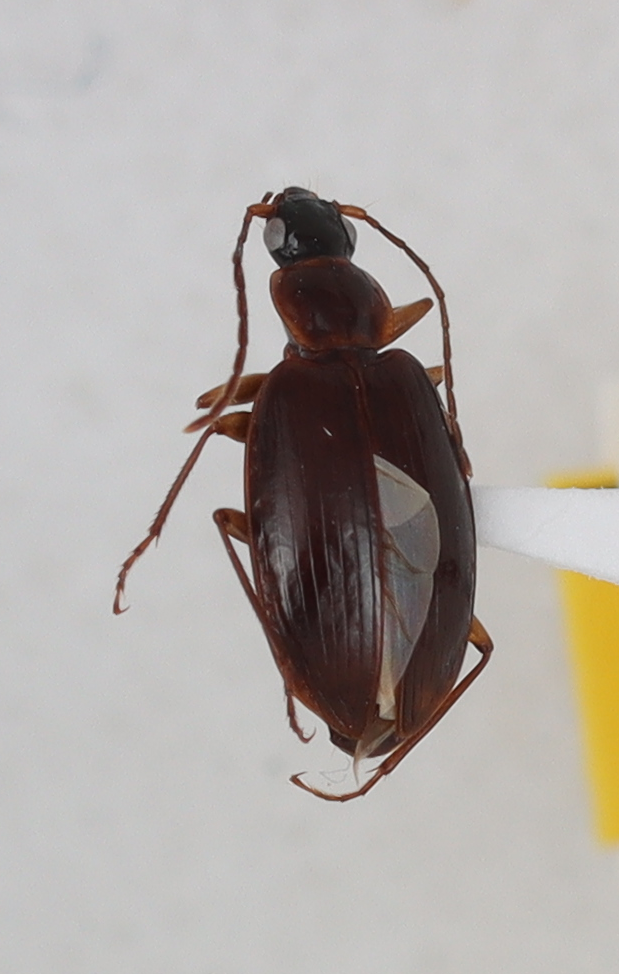
Scientific name: Blackburnia hawaiiensis
Plot: 7
Trap: E
Collected: 20190925